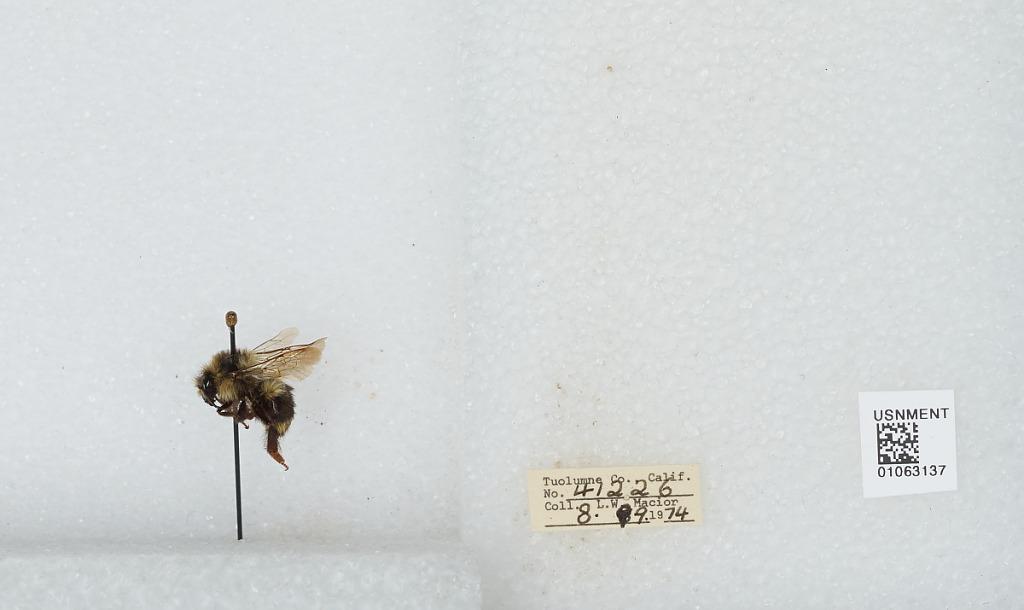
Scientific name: Bombus bifarius nearcticus
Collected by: L. Macior
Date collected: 1974-8-9
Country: United States
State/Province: California
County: Tuolumne
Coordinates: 38.02, -119.93